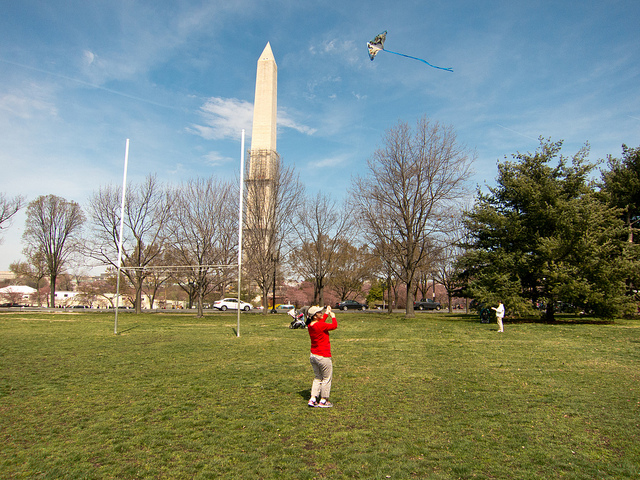
user: Given an image and a question. Answer the question in a short answer. Question: Where is this park? Short Answer:
assistant: washington dc